Jonas (footballer, born 1984)

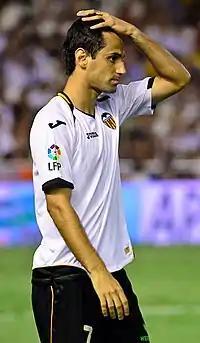
Jonas with Valencia in 2011

Due to a low release fee (€1.25 million), Jonas rescinded his contract with Grêmio, where he was finally transferred to Spanish club Valencia on 24 January 2011. His first goal for "Los Che" came on 27 February, scoring a late winner in a 2–1 away victory for Valencia against Athletic Bilbao. He scored his second goal in a match against Real Madrid on 24 April, which ended 3–6.